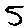
Label: 5